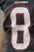
Number: 8